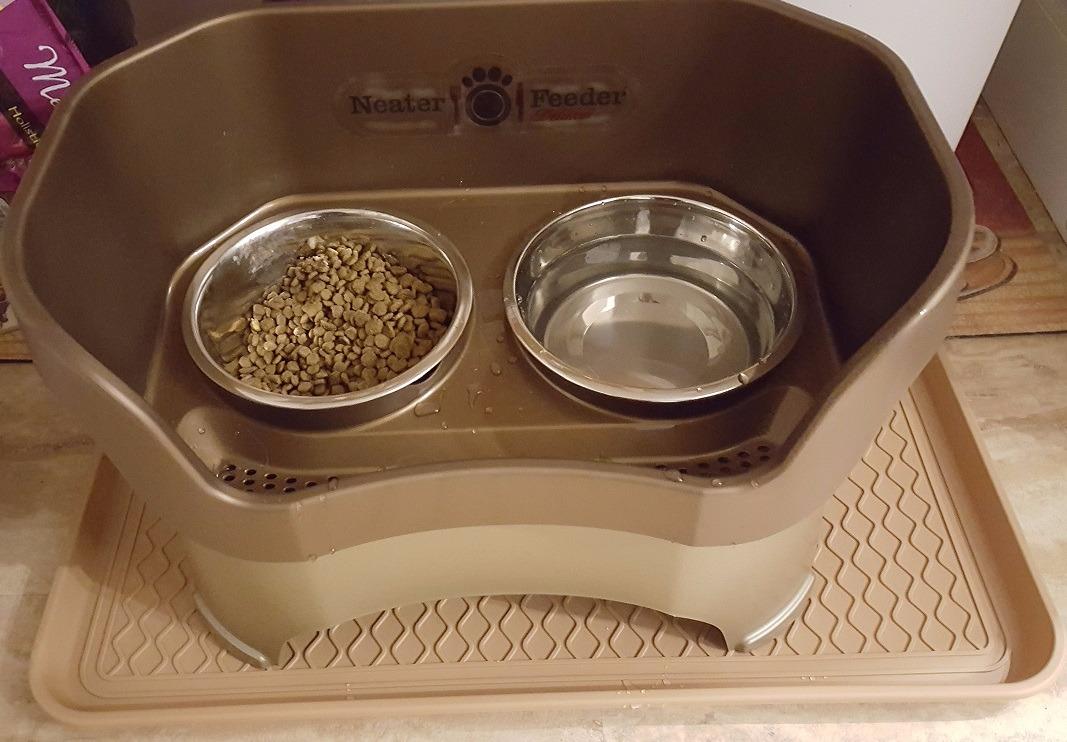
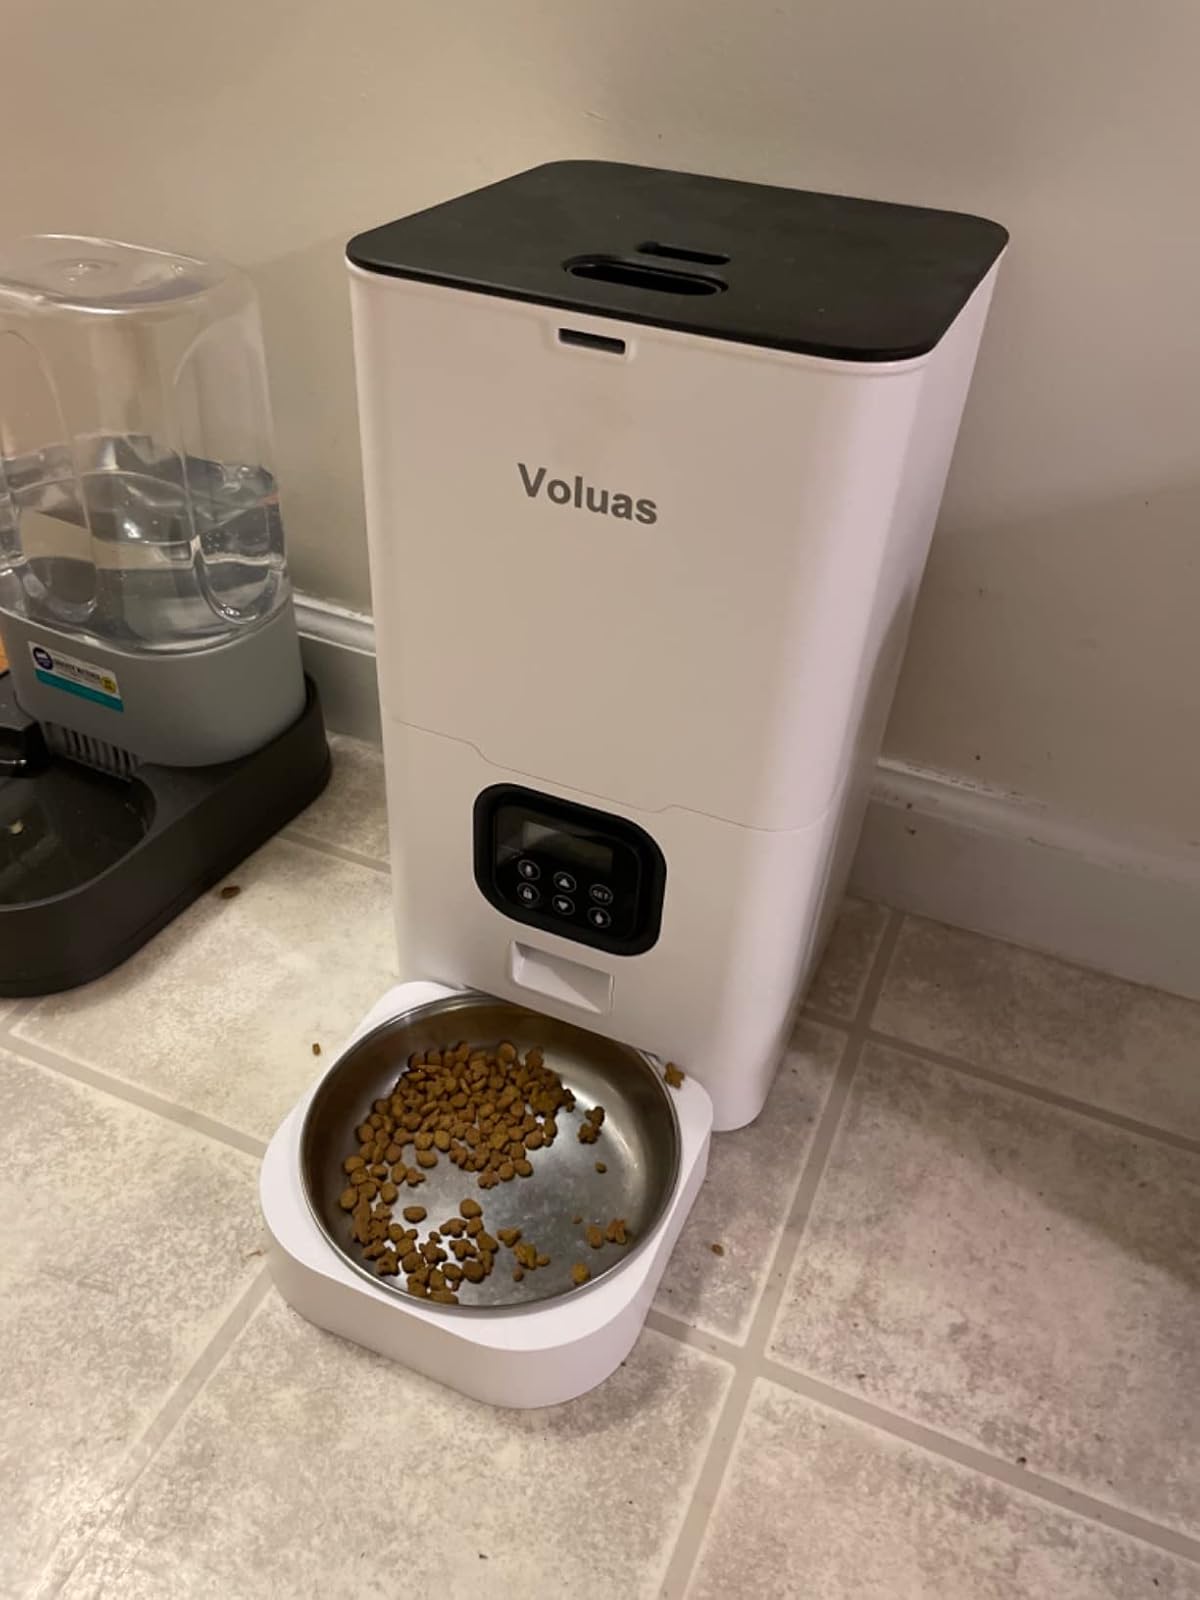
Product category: items_feeder
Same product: no